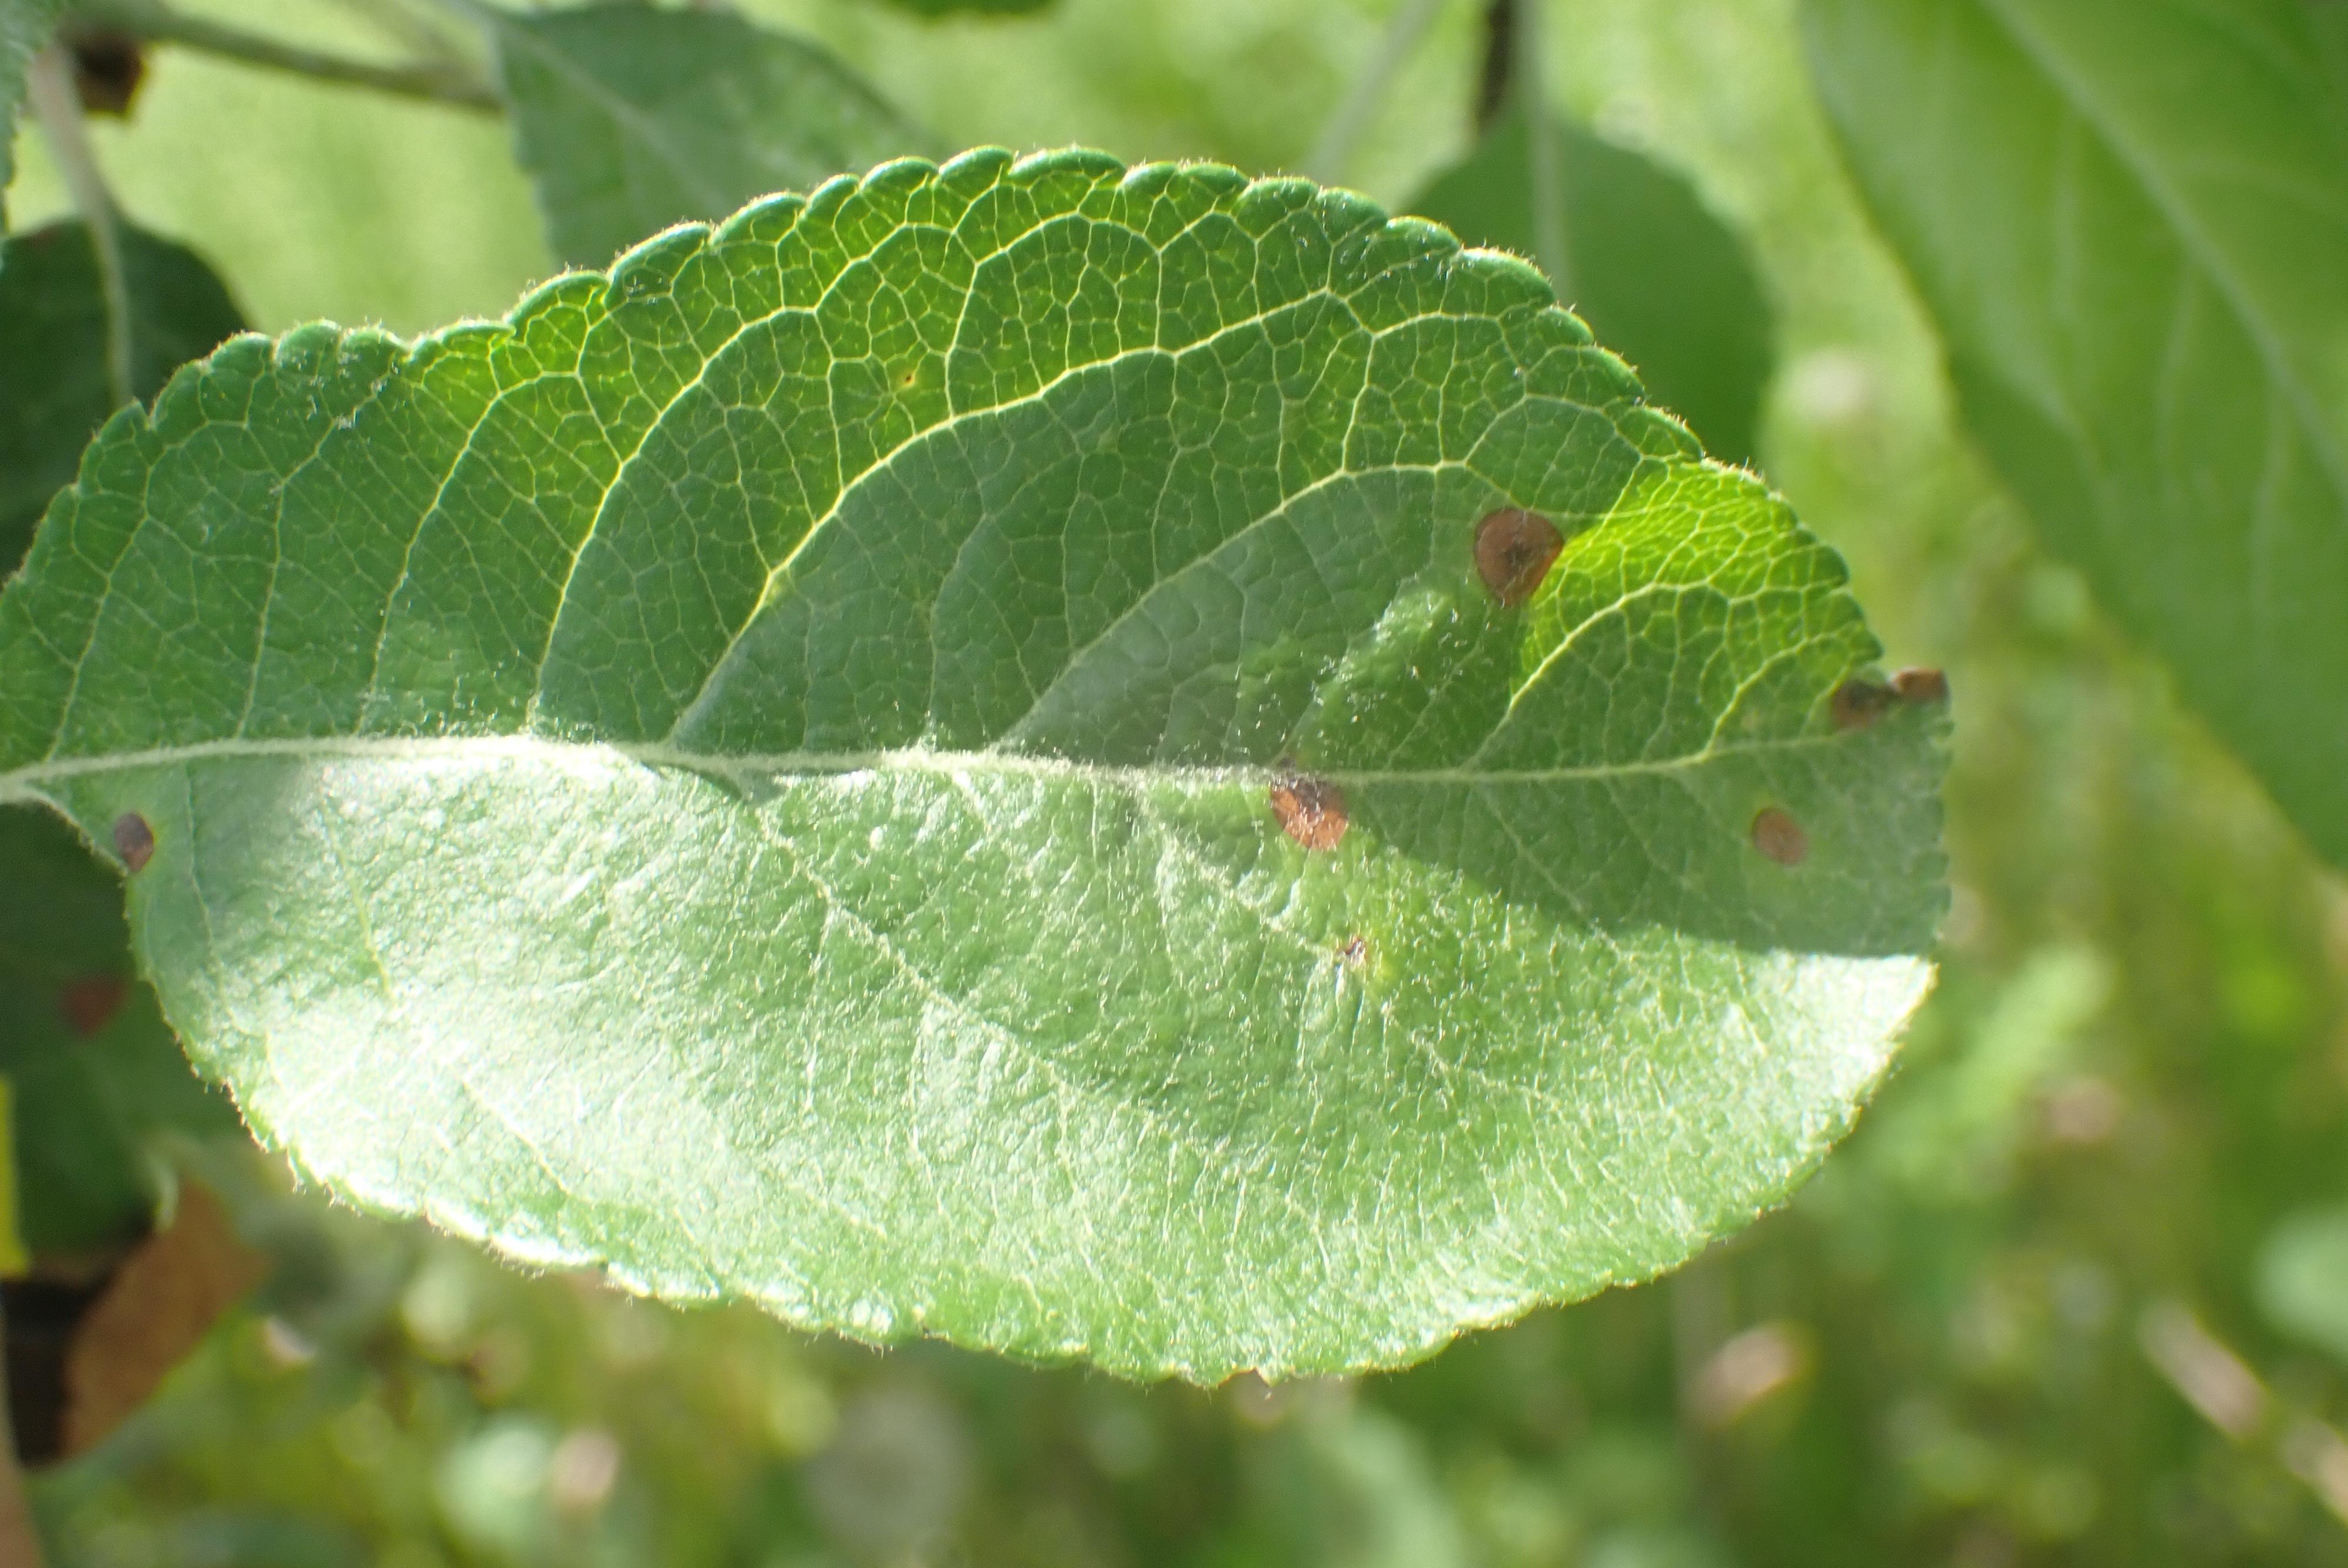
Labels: frog_eye_leaf_spot